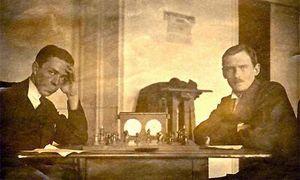
Alexandre Aleksandrovitch Alekhine, né le 19 octobre 1892 à Moscou et mort le 24 mars 1946 à Estoril, est un joueur d'échecs russe, naturalisé français en 1927.
L’histoire des championnats d'échecs d'URSS s'étend de 1920 à 1991. Ceux-ci ont été les plus forts championnats nationaux d'échecs qui aient existé.
Piotr Romanovski est un joueur d'échecs soviétique né le 29 juillet 1892 à Saint-Pétersbourg et mort le 1ᵉʳ mars 1964 à Moscou. Maître international à partir de 1950, il fut champion d'URSS en 1923 et 1927.